Gordon (1912–1916)

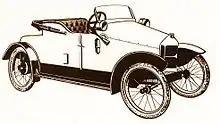
Gordon Cyclecar of 1914

Gordon, Gordon Armstrong, was a British cyclecar produced in Beverley Yorkshire by 'East-Riding Engineering' from 1912 to 1916. Production was halted by World War I.